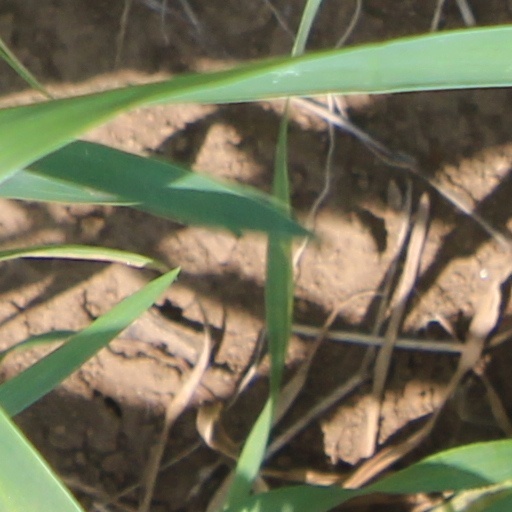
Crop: wheat